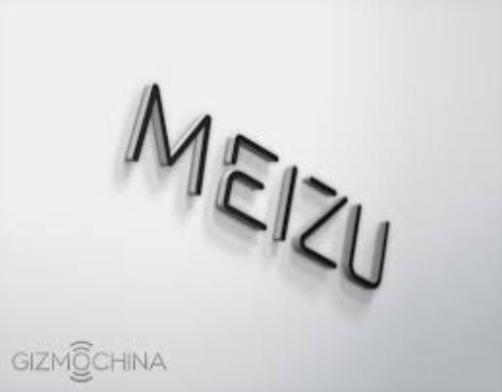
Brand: meizu
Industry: Electronic